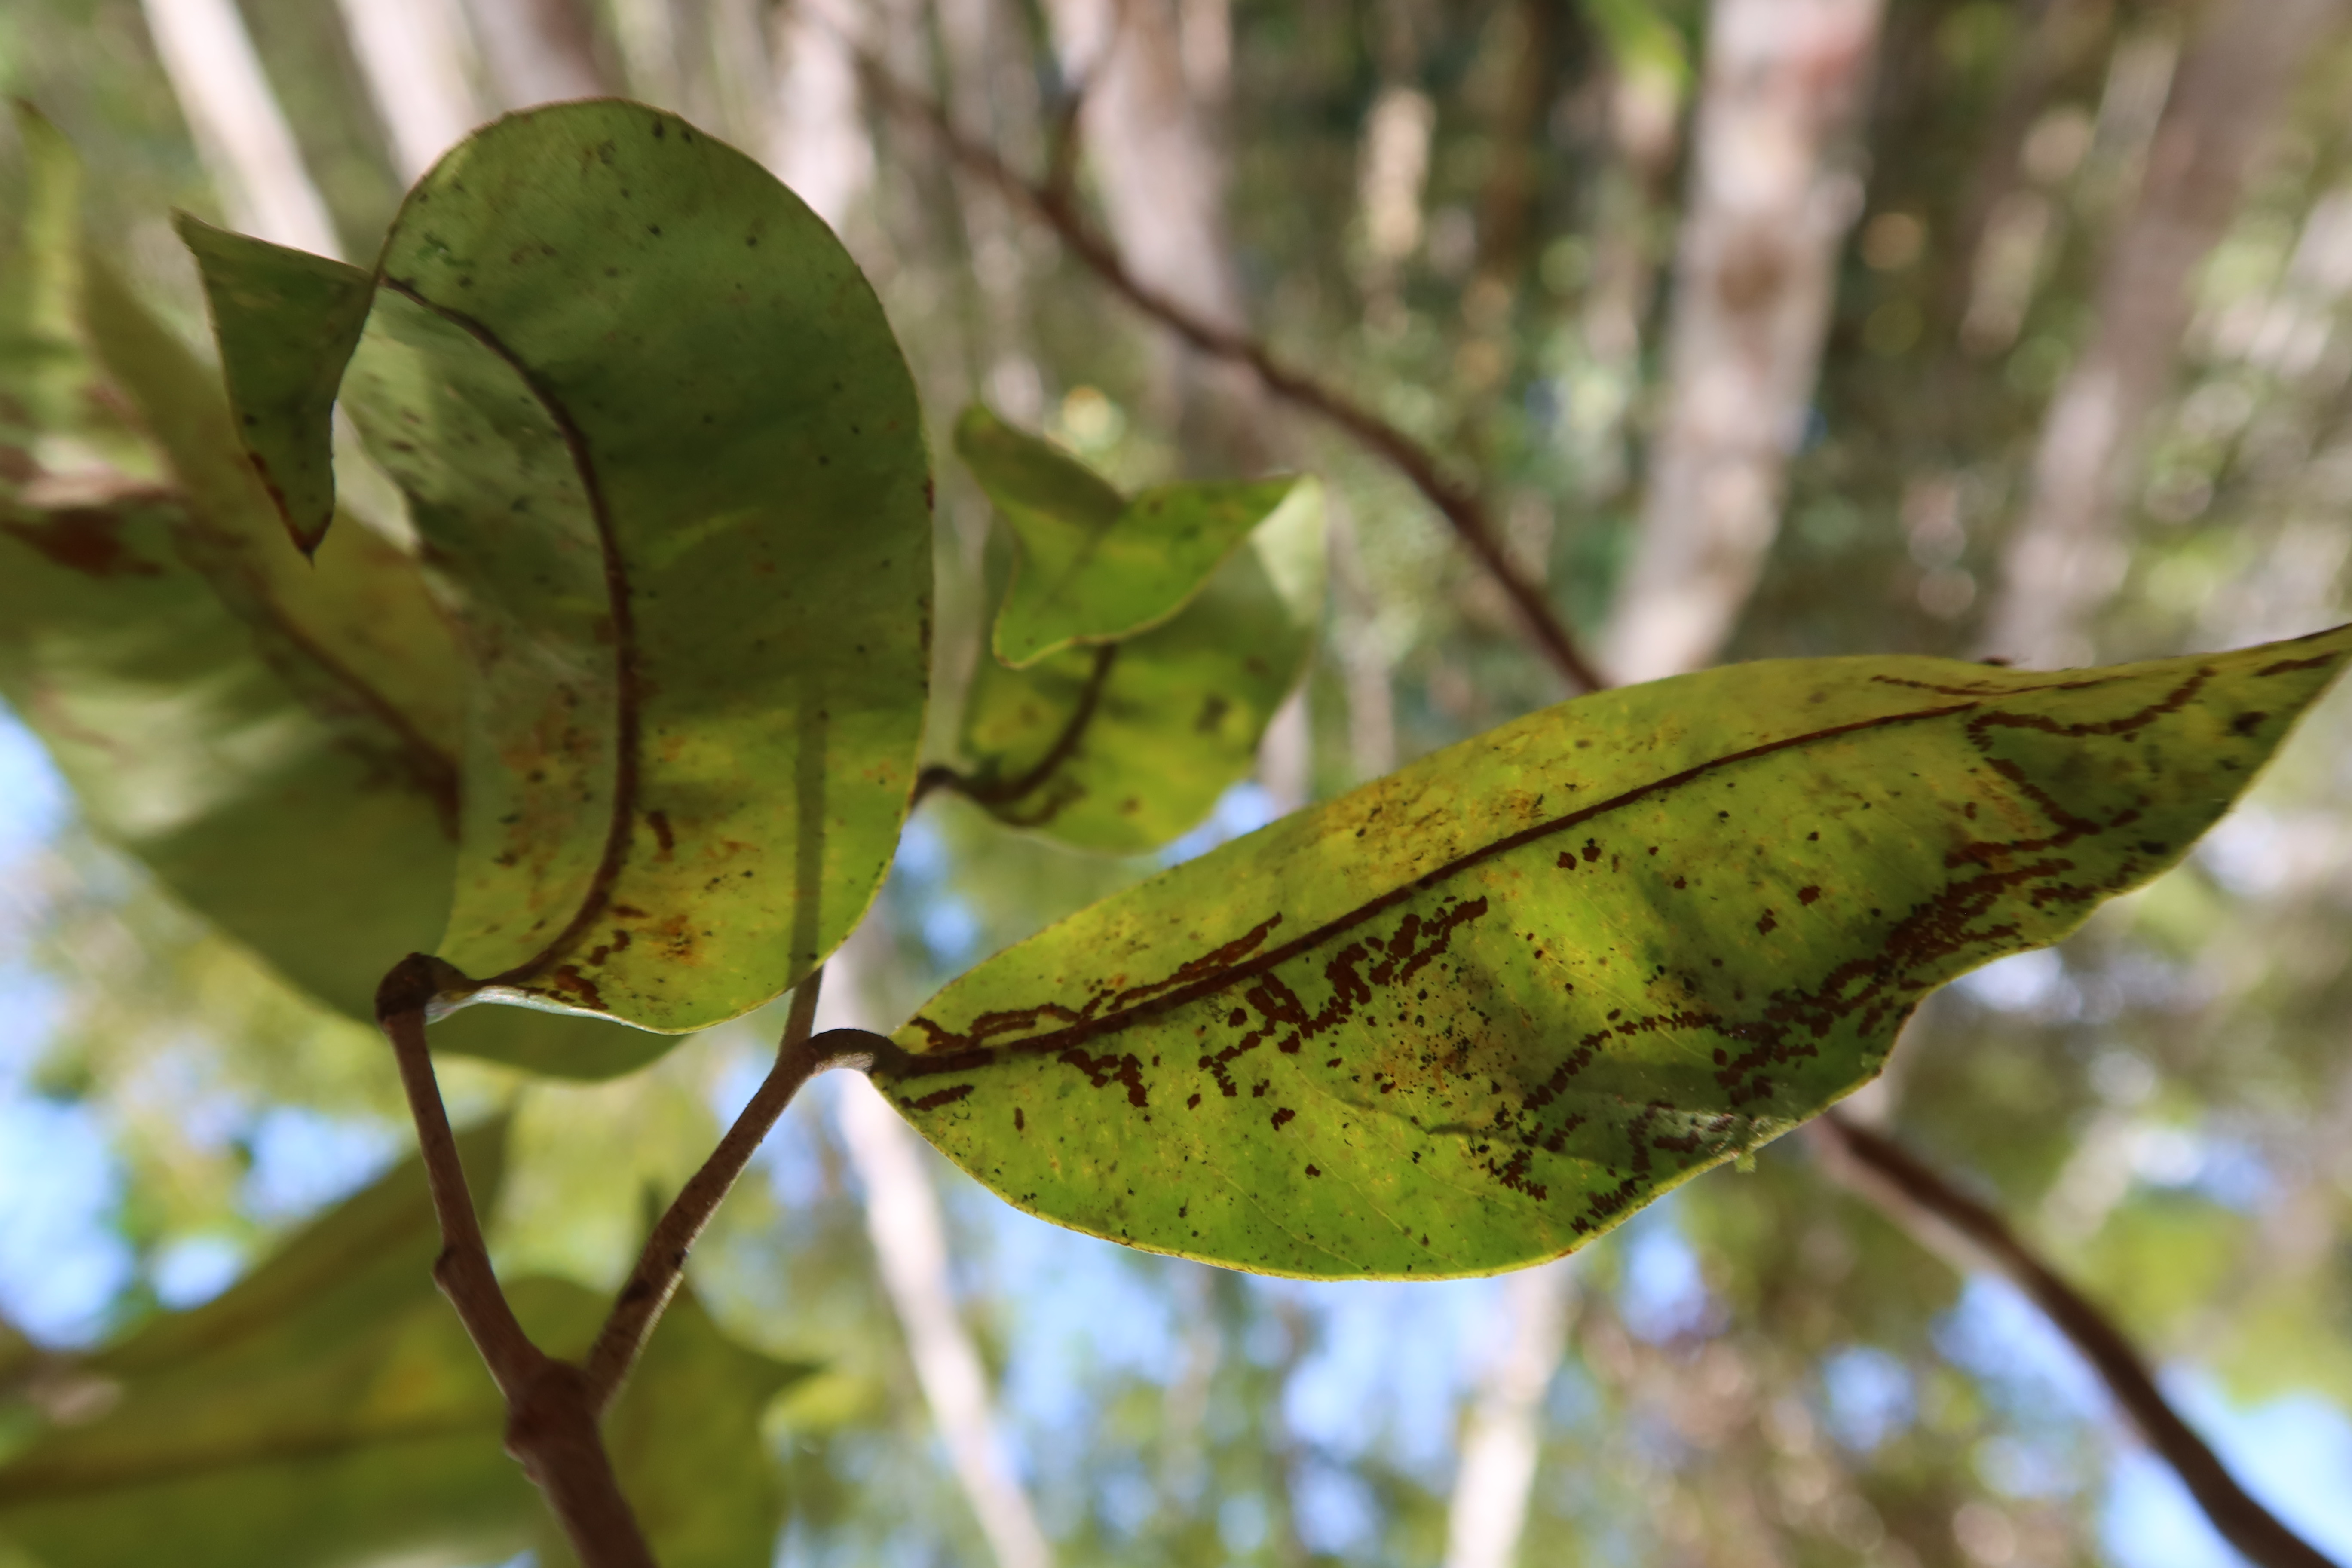
Label: Black spots